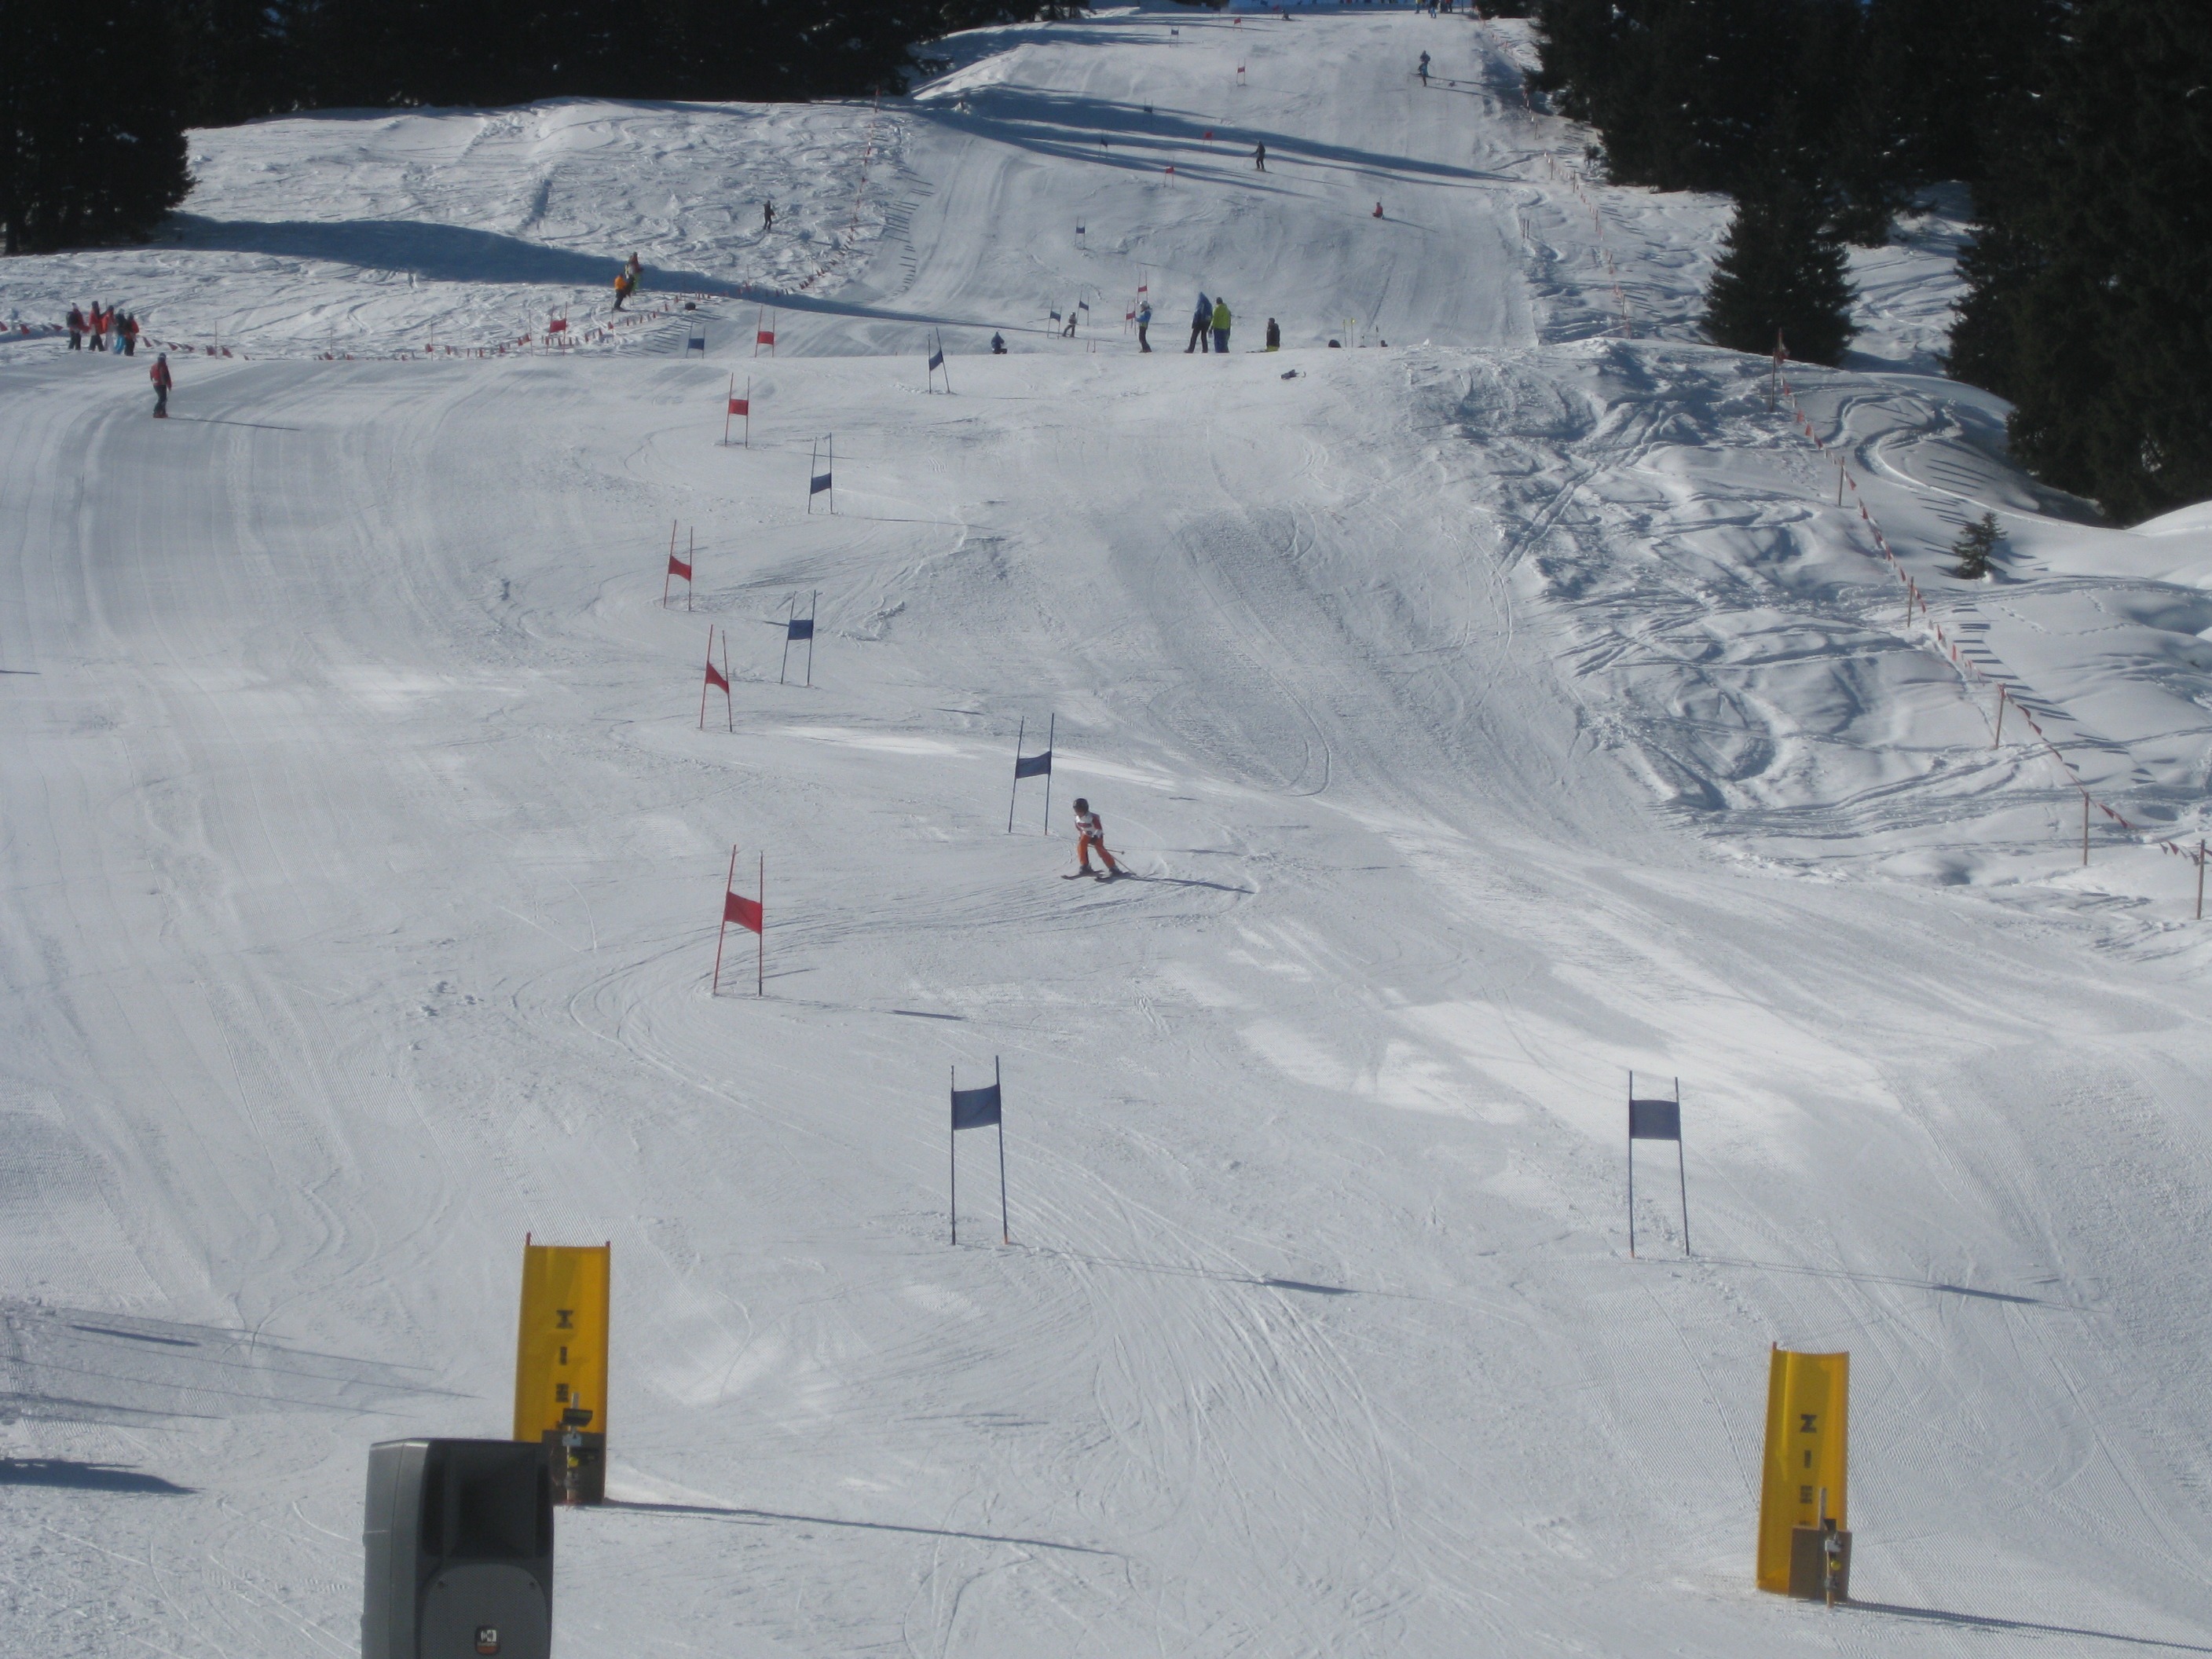
snow, cold, winter, people, recreation, transport, action, alpine, extreme, speed, skiing, lifestyle, leisure, activity, sports equipment, winter sport, outdoors, race, competition, fun, nautical, sports, resort, downhill, ski, piste, skier, nordic skiing, ski equipment, alpine skiing, geological phenomenon, telemark skiing